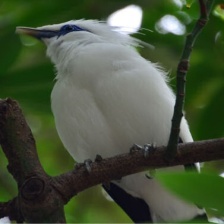
Species: BALI STARLING
Scientific name: LEUCOPSAR ROTHSCHILDI